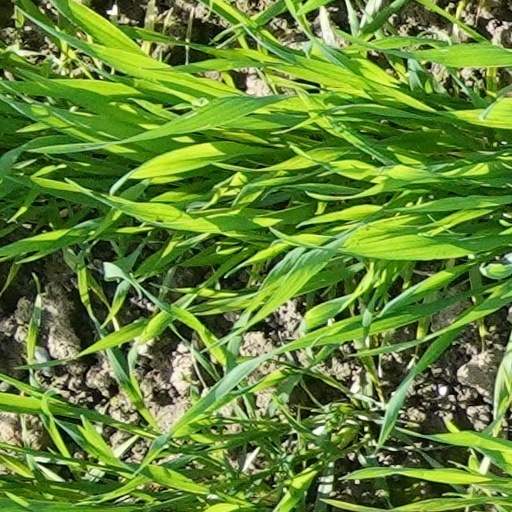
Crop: wheat